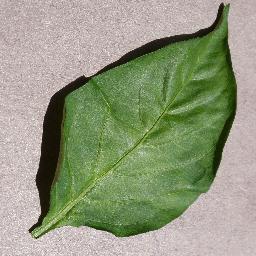
Label: Pepper,_bell___healthy